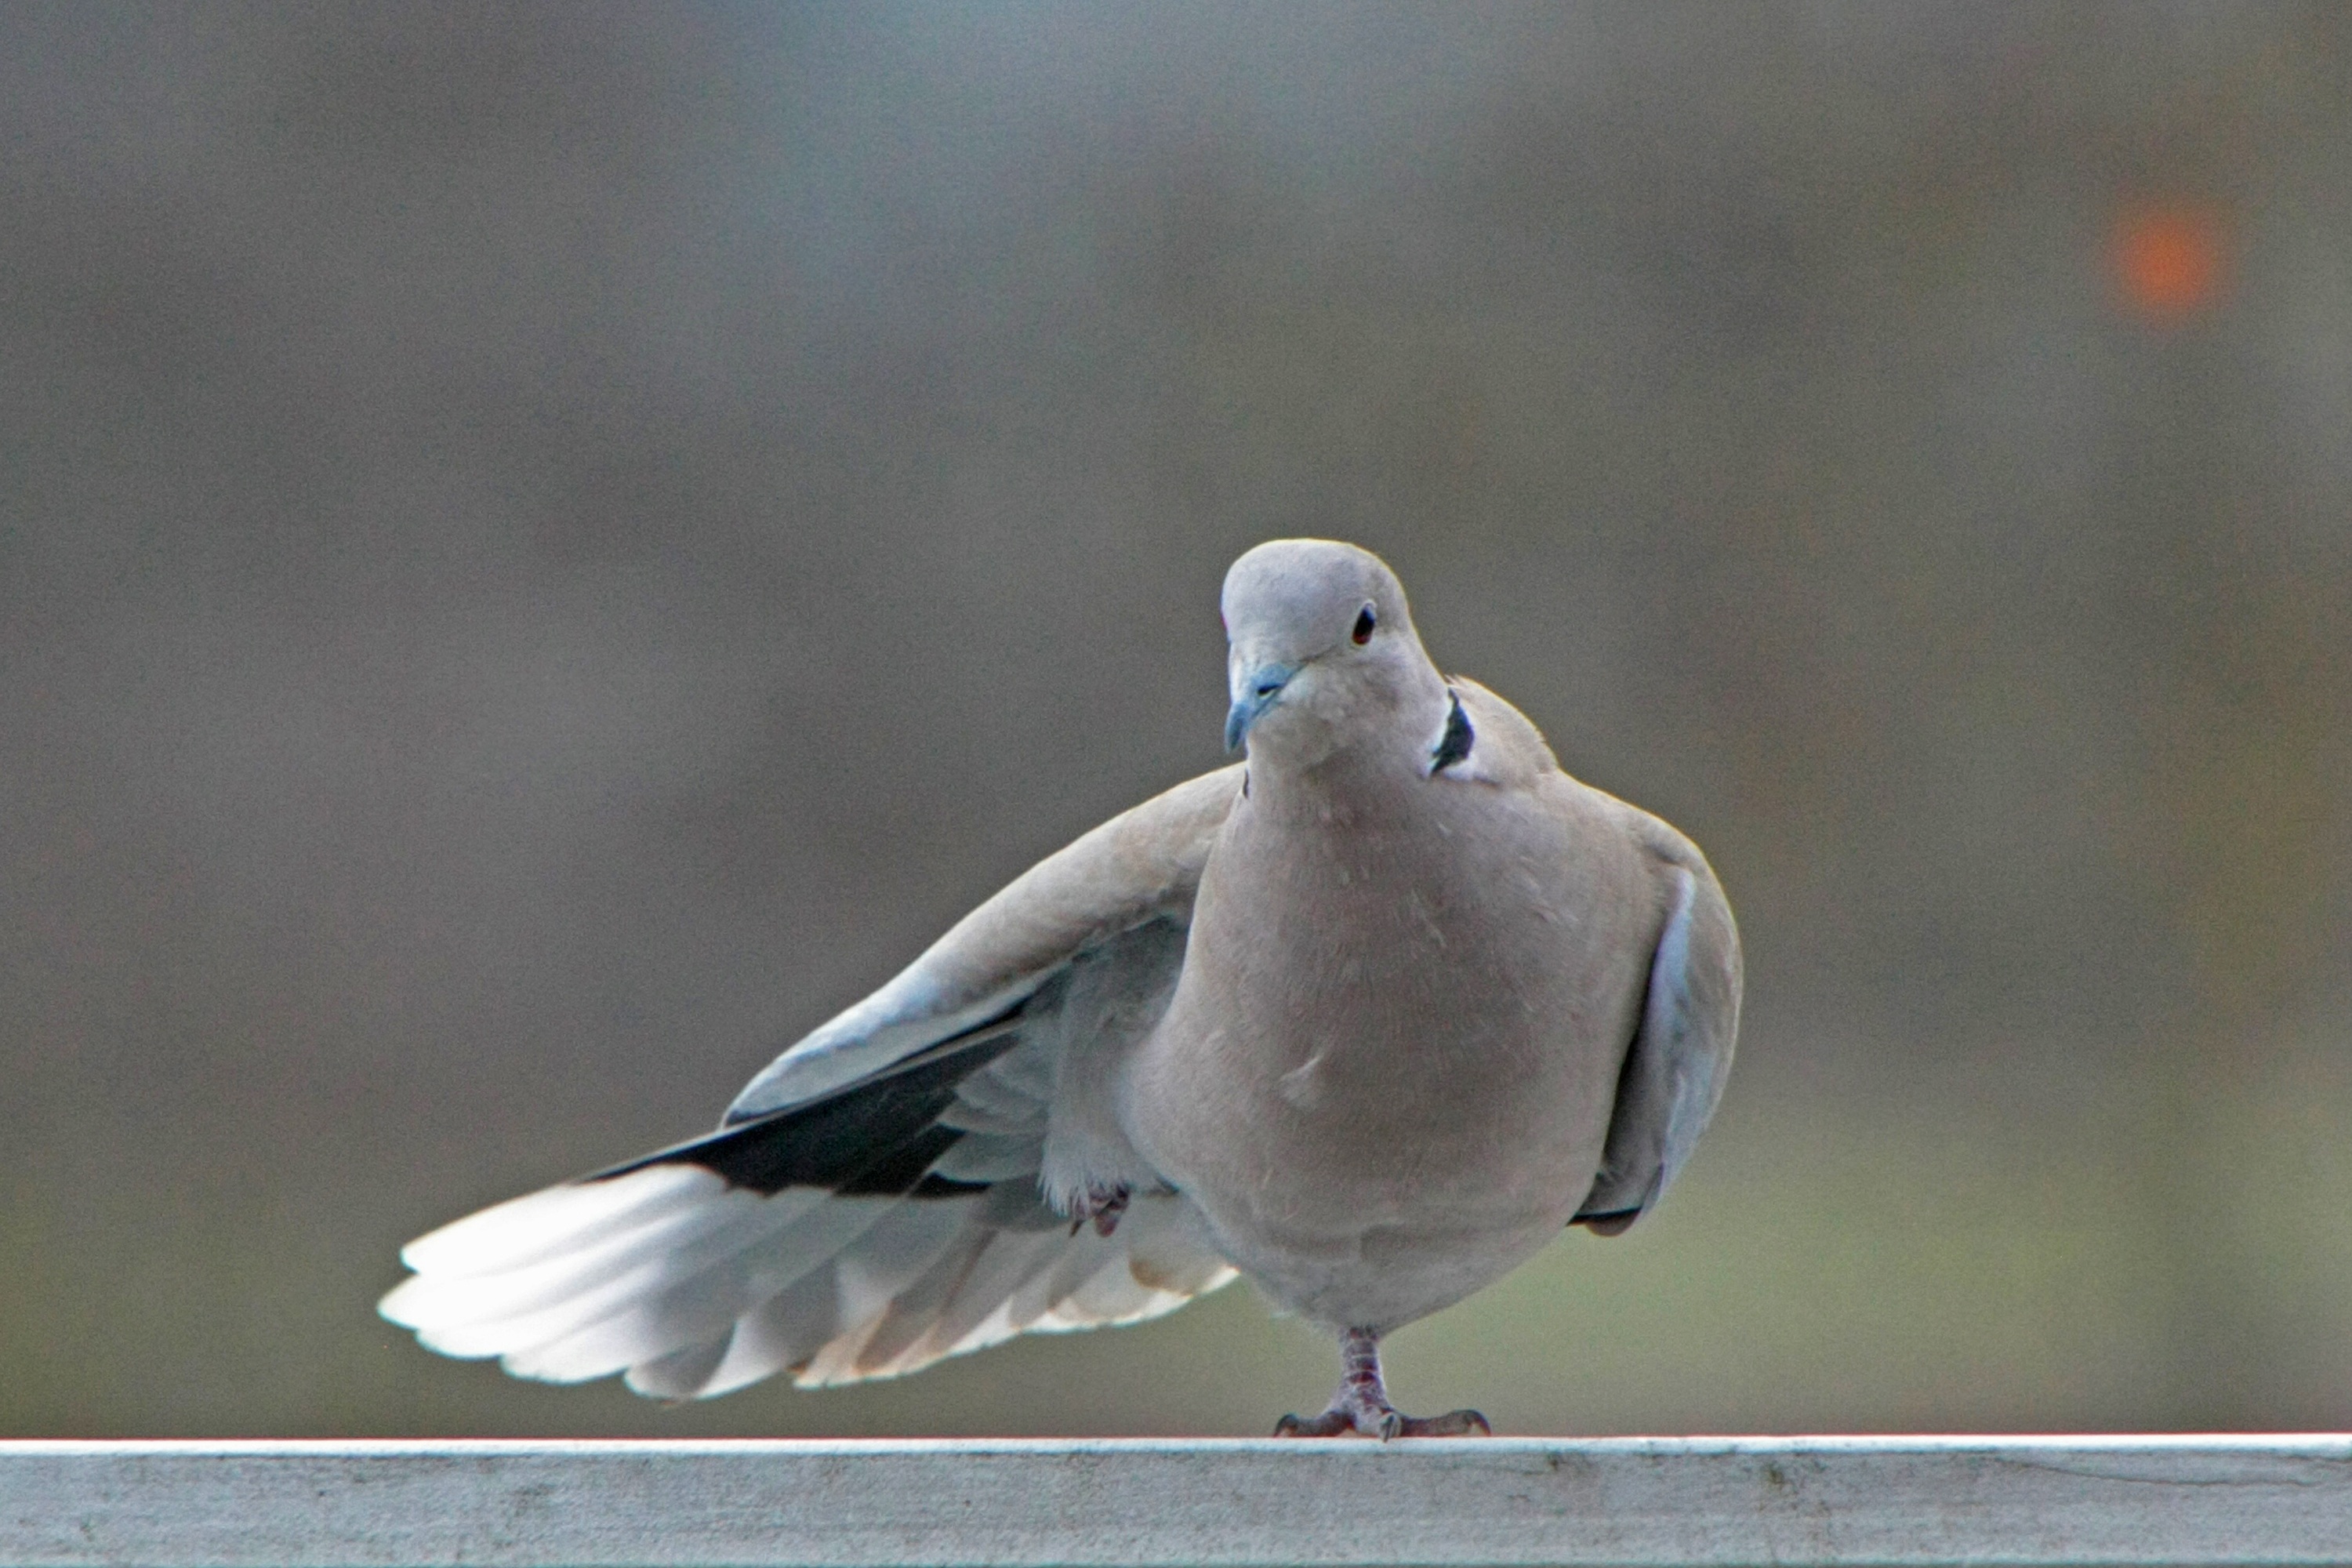
nature, cold, winter, bird, wing, animal, seabird, wildlife, beak, care, fauna, plumage, dove, vertebrate, luck, charadriiformes, pigeons and doves, stock dove